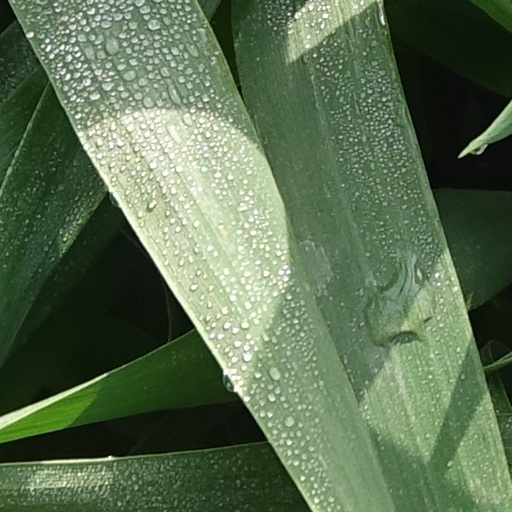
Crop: wheat